Freddie Lindstrom

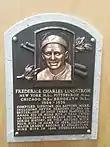
Lindstrom's plaque at the Baseball Hall of Fame

Playing in an era when fielders’ gloves were little more than padded strips of leather with a baseball-sized pocket in the palm, Lindstrom for three of the next four seasons led National League third basemen in fielding percentage. He also topped the league in assists in 1928, finishing second with 34 double plays and 506 total chances. All while posting 231 hits in both 1928 and 1930 including nine hits in a double header, a record never surpassed to this day. By the time Lindstrom reached the age of 25, he had accumulated 1,186 hits, the fourth highest total for a 25-year-old player in MLB history, behind only Ty Cobb (1,433), Mel Ott (1,249) and Al Kaline (1,200).